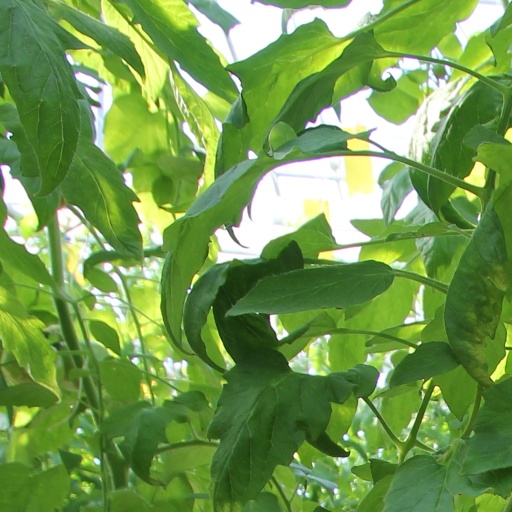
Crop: tomato